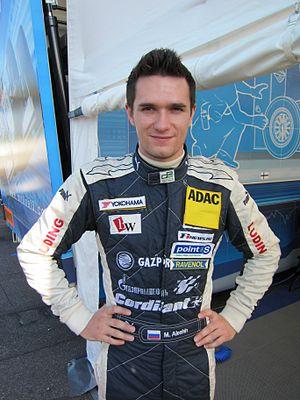
Mikhaïl Aleshin, né le 22 mai 1987 à Moscou, est un pilote automobile russe.